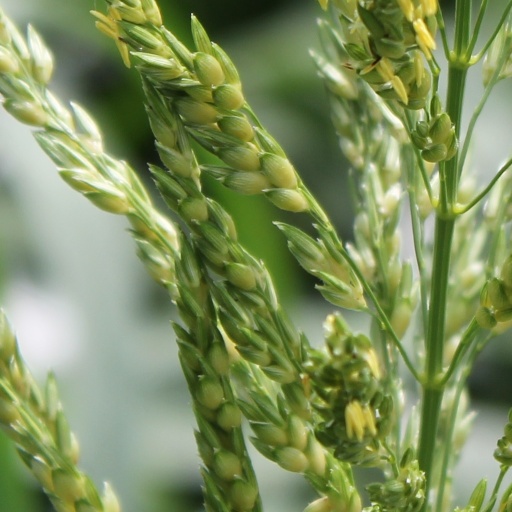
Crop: sorghum